Paramahansa Yogananda

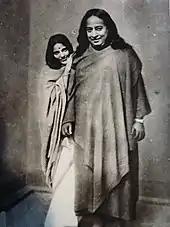
Yogananda with Anandamayi Ma, 1935

"Autobiography of a Yogi" describes Yogananda's spiritual search for enlightenment, in addition to encounters with notable spiritual figures such as Therese Neumann, Nagendranath Bhaduri Mahasaya, Anandamayi Ma, Vishuddhananda Paramahansa, Mohandas Gandhi, Nobel laureate in literature Rabindranath Tagore, noted plant scientist Luther Burbank (the book is 'Dedicated to the Memory of Luther Burbank, An American Saint'), famous Indian scientist Sir Jagadish Chandra Bose, and Nobel laureate in physics Sir C. V. Raman. One notable chapter of this book is "The Law of Miracles", wherein the author gives scientific explanations for seemingly miraculous feats. He writes: "[...] the word 'impossible' is becoming less prominent in man's vocabulary."